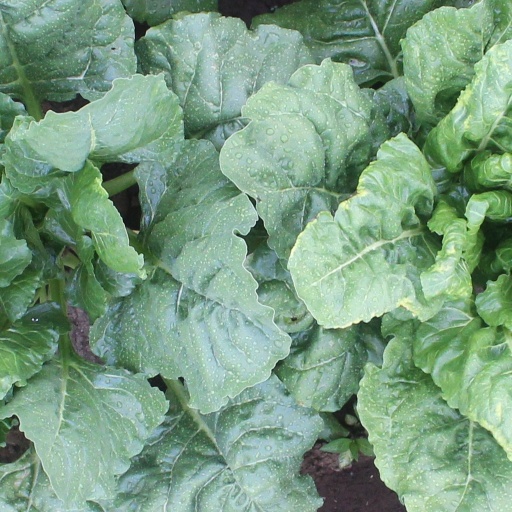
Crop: sugar beet